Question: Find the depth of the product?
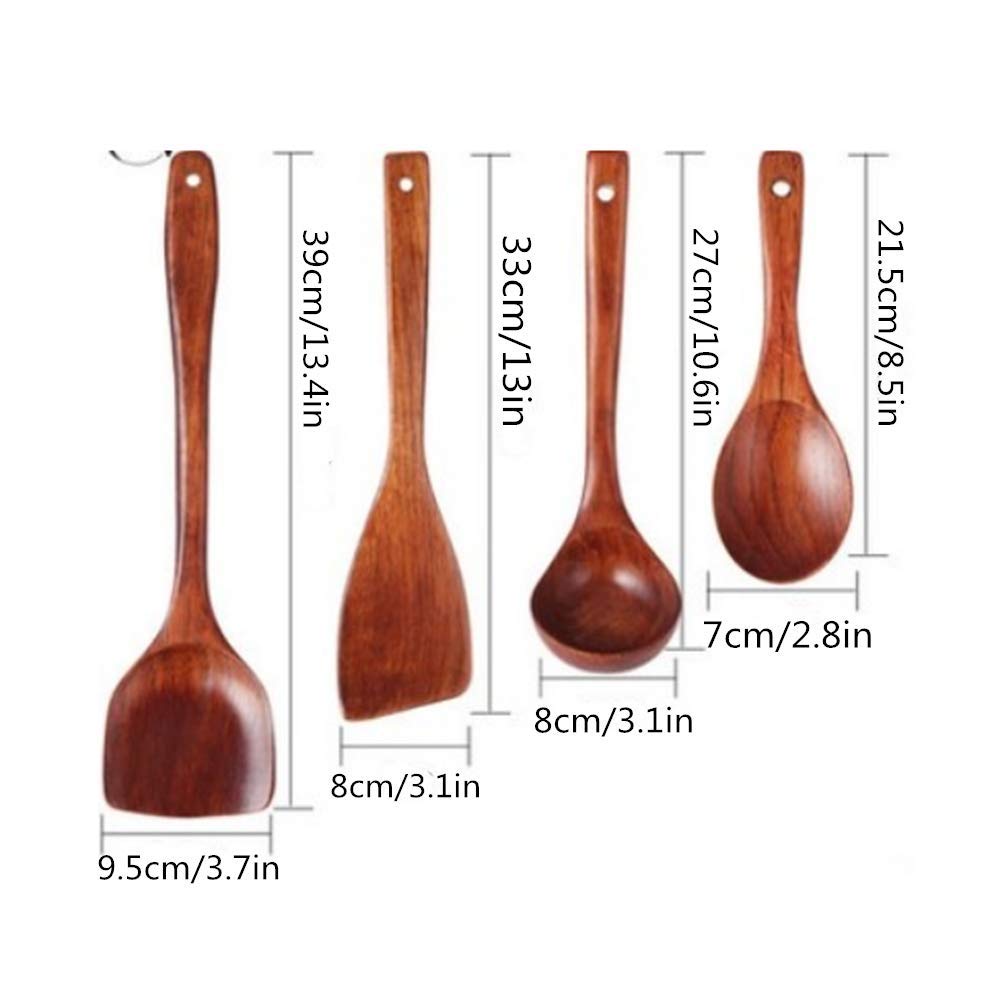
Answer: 8.0 centimetre